Mary Moore-Bentley

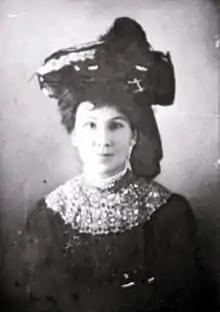

Mary Ann Moore-Bentley (6 January 1865 – 1 September 1953), also known as Mary Ling, was an Australian writer and parliamentary candidate. She was one of the first four women to stand for the Parliament of Australia, running unsuccessful as an independent Senate candidate in New South Wales at the 1903 federal election.